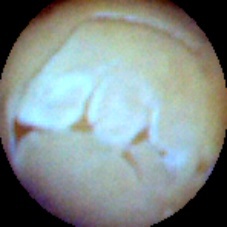
Label: Skin-damaged